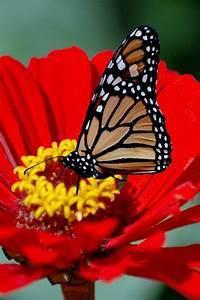
butterfly